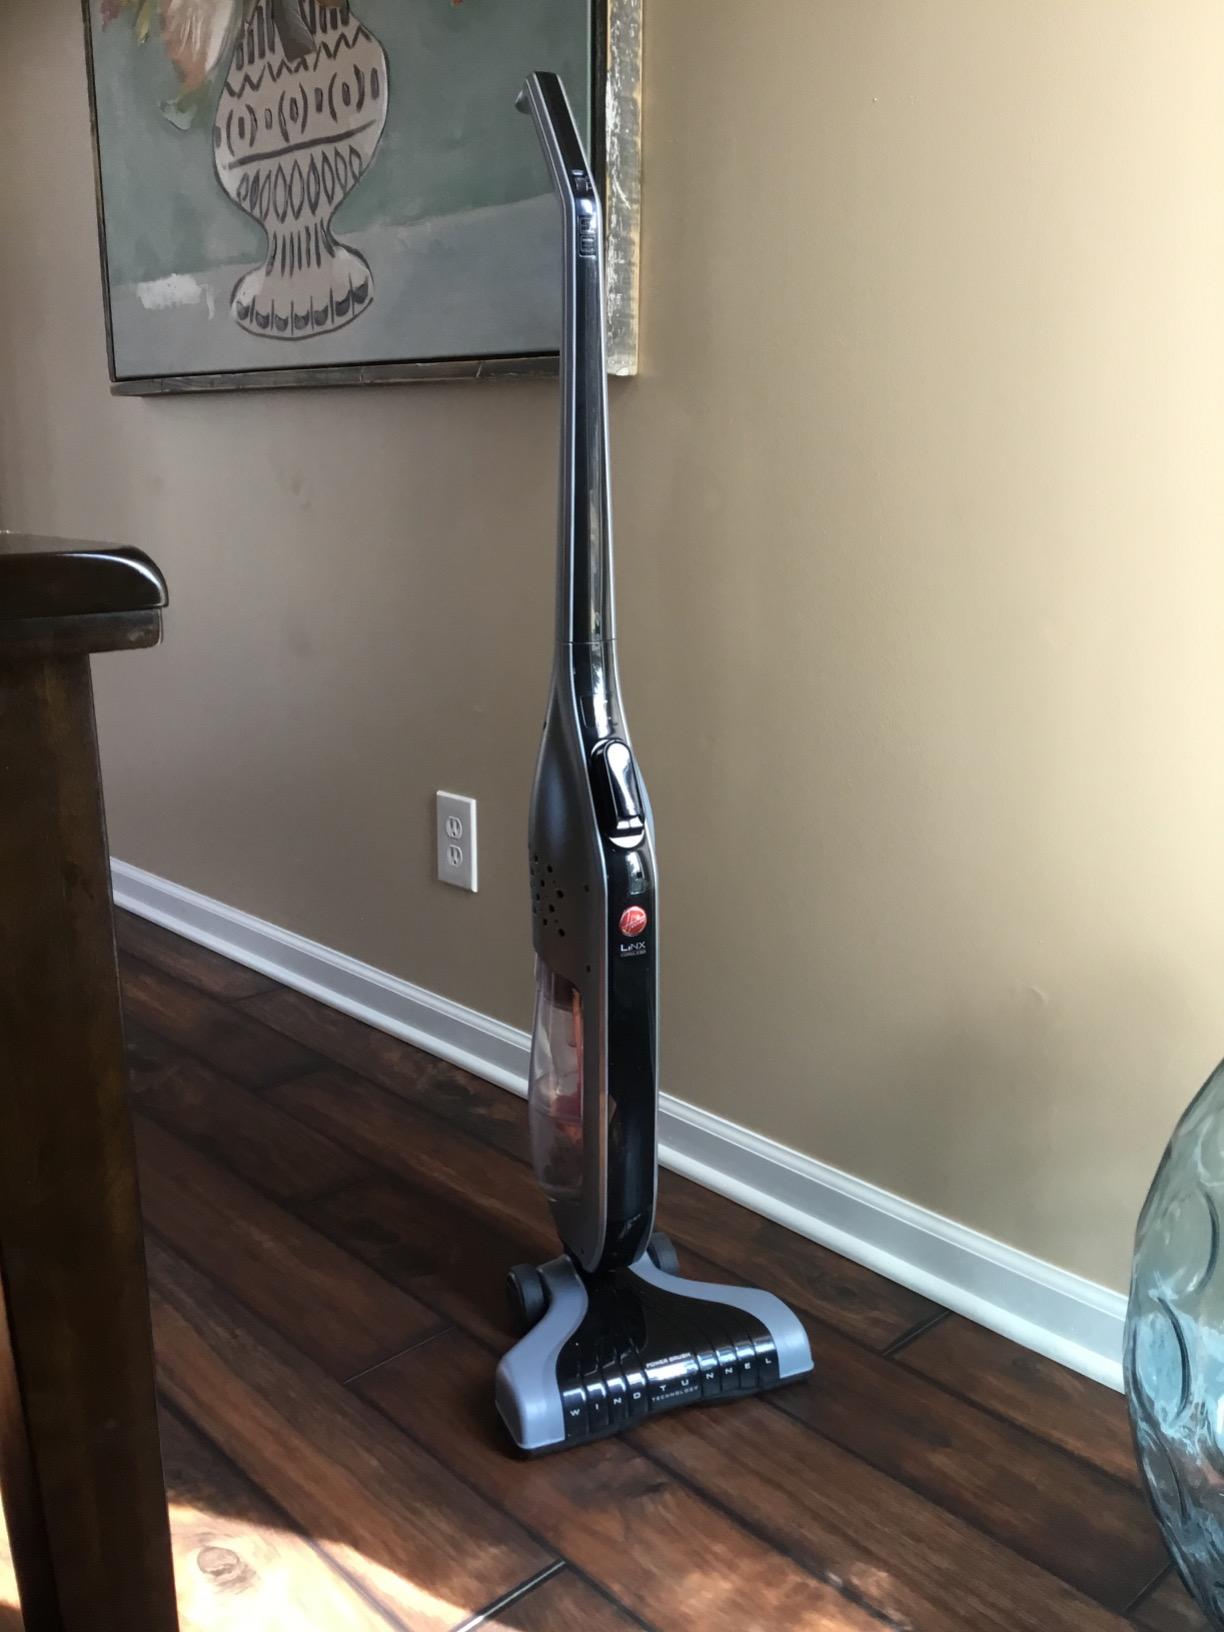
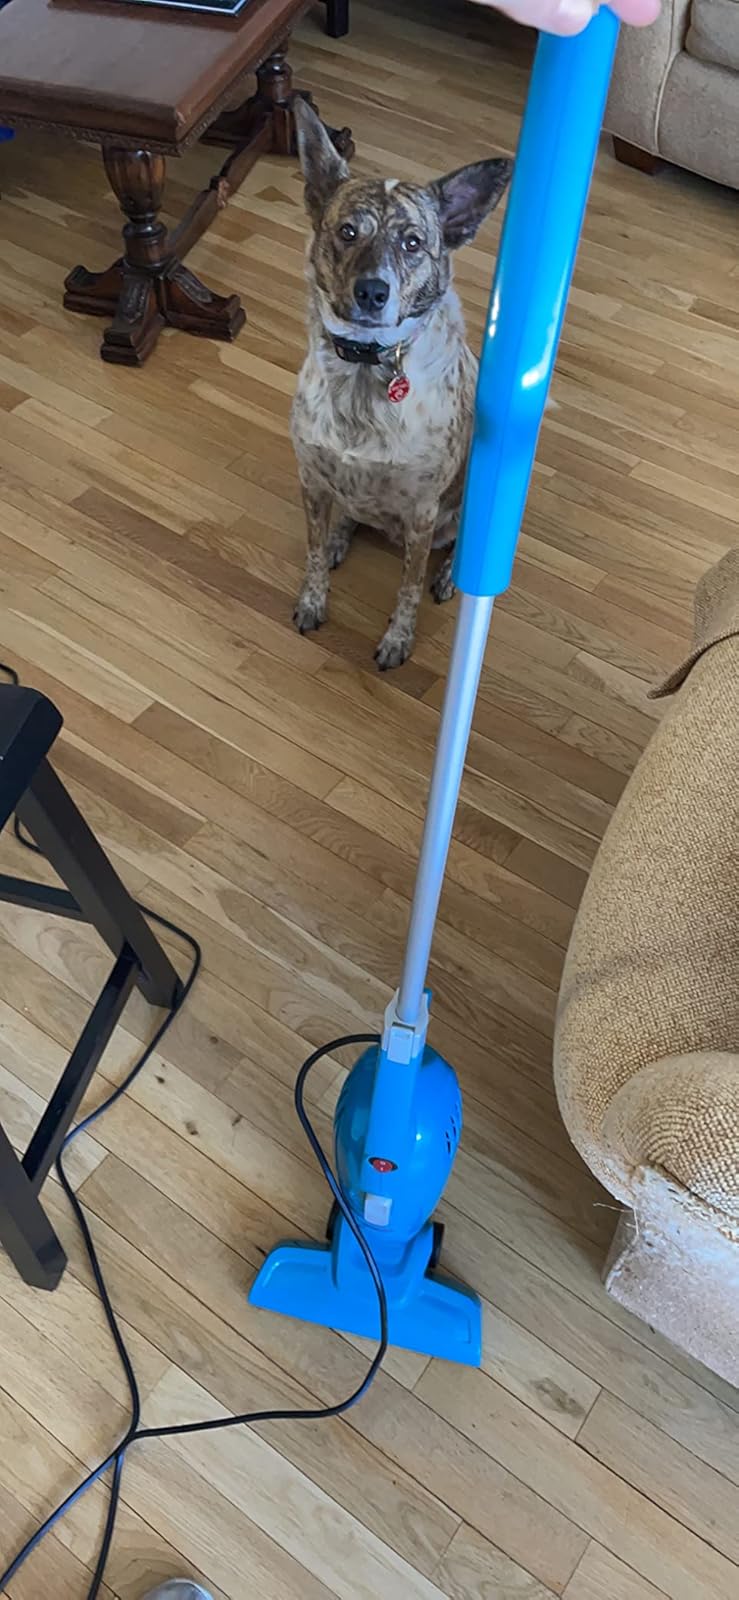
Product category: items_vacuum
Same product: no